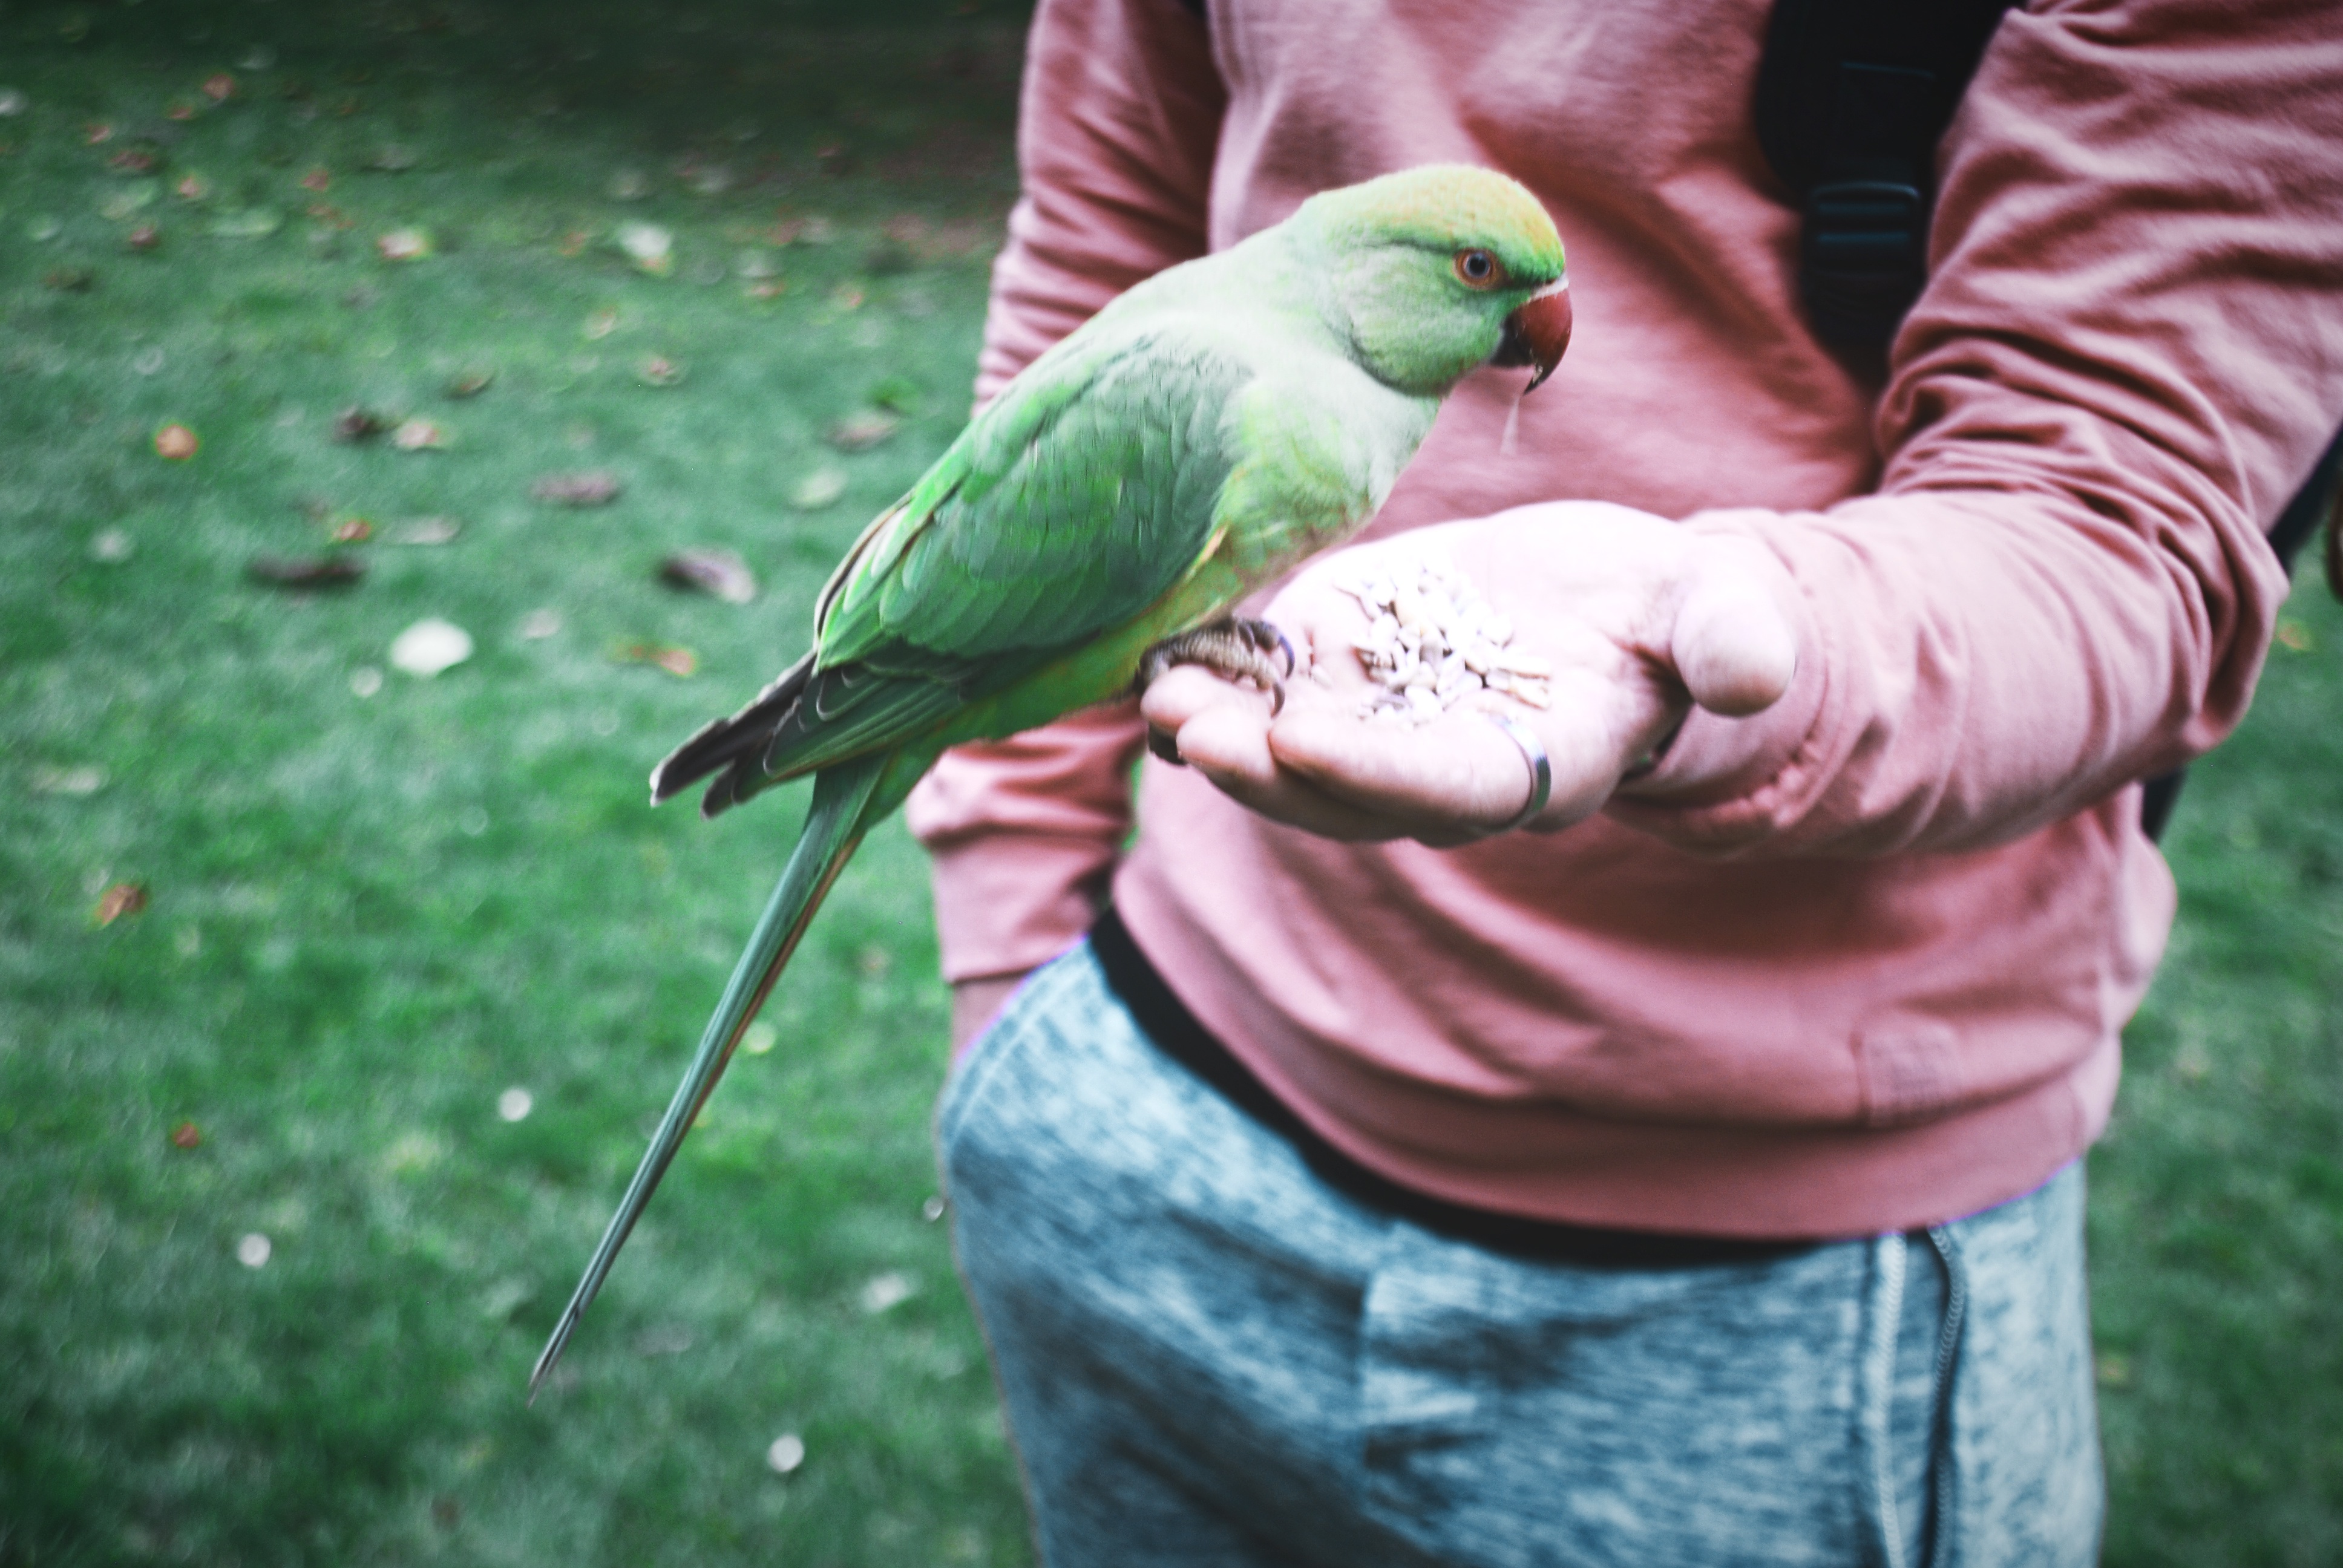
grass, bird, leaf, green, beak, fauna, vertebrate, parrot, parakeet, common pet parakeet